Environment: real
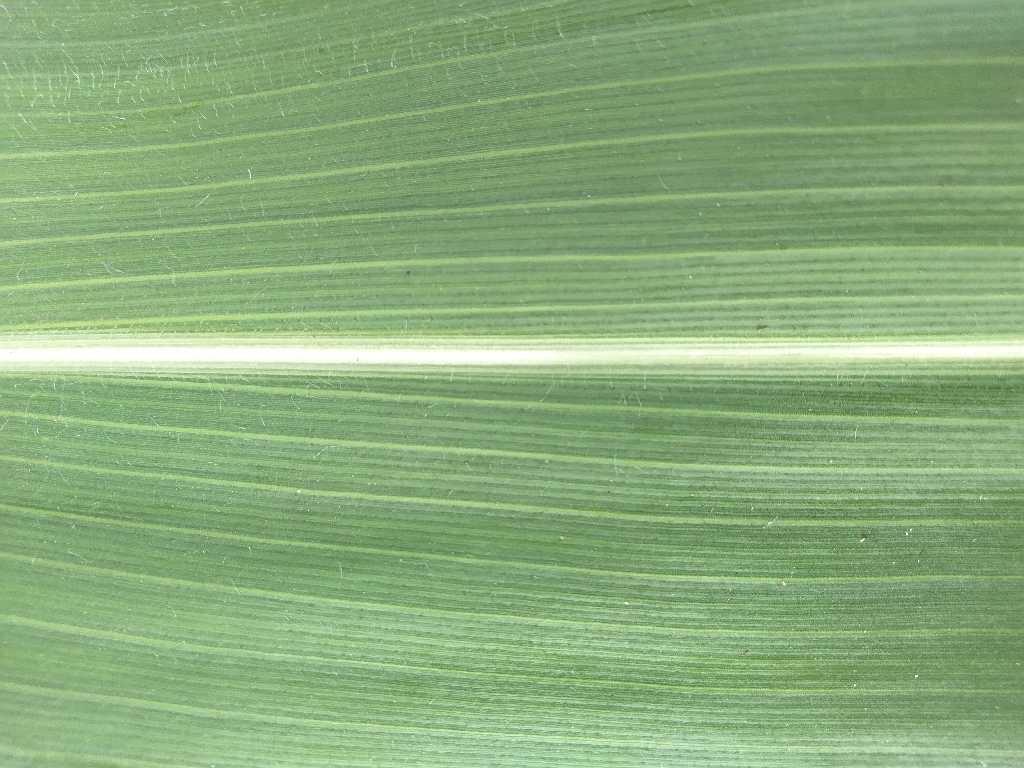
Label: healthy